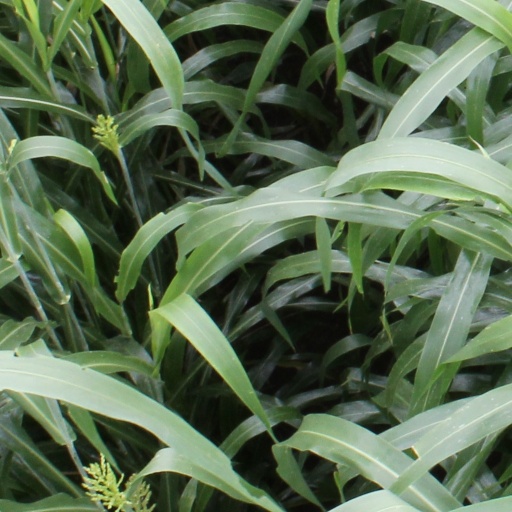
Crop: sorghum